Orhan Pamuk

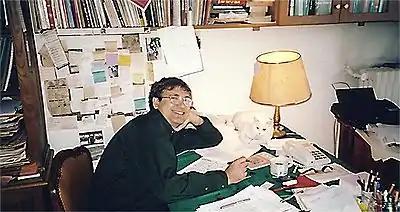
Pamuk and his Turkish Angora cat at his personal writing space

Pamuk started writing regularly in 1974. His first novel, "Karanlık ve Işık" ("Darkness and Light") was a co-winner of the 1979 Milliyet Press Novel Contest (Mehmet Eroğlu was the other winner). This novel was published with the title "Cevdet Bey ve Oğulları" ("Mr. Cevdet and His Sons") in 1982 and won the Orhan Kemal Novel Prize in 1983. It tells the story of three generations of a wealthy Istanbul family living in Nişantaşı, the district of Istanbul where Pamuk grew up.